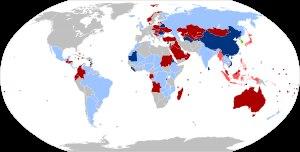
La pandémie de Covid-19 en Corée du Sud est liée à la pandémie de Covid-19 venue de Chine à partir de décembre 2019. Les premiers cas confirmés viennent de personnalités s'étant rendues à Wuhan, épicentre de la contamination. La propagation prend de l'importance lors du diagnostic positif de la « patiente 31 », considérée comme un cas de superinfection, le 18 février 2020 après avoir côtoyé plus d'un millier de personnes au sein de son organisation religieuse, l'église Shincheonji de Jésus : elle avait en effet participé à des rassemblements que cette église organisait.